James Balagizi

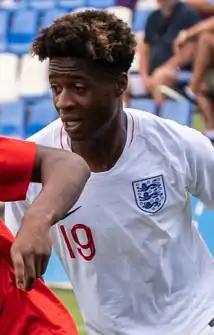
Balagizi playing for England U17 in 2019

James O'Gee Balagizi (born 20 September 2003) is an English footballer who plays as a midfielder for Premier League club Liverpool.